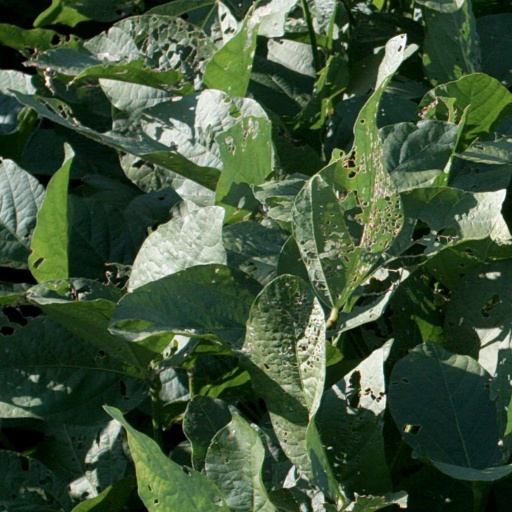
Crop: soybean